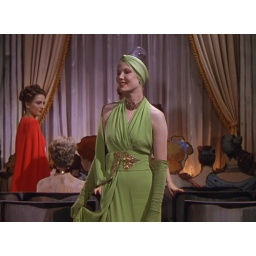
They really loved plastic hats back in the day